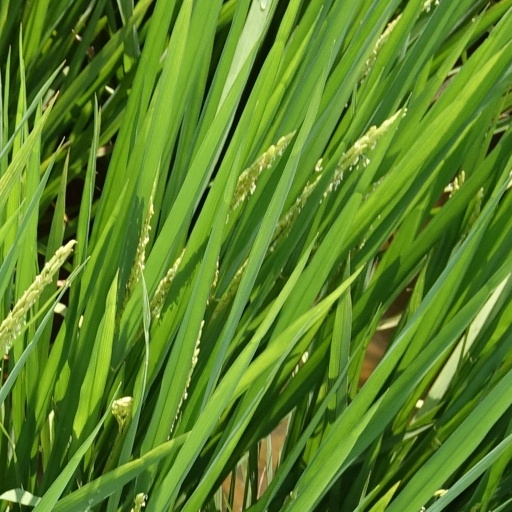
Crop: rice